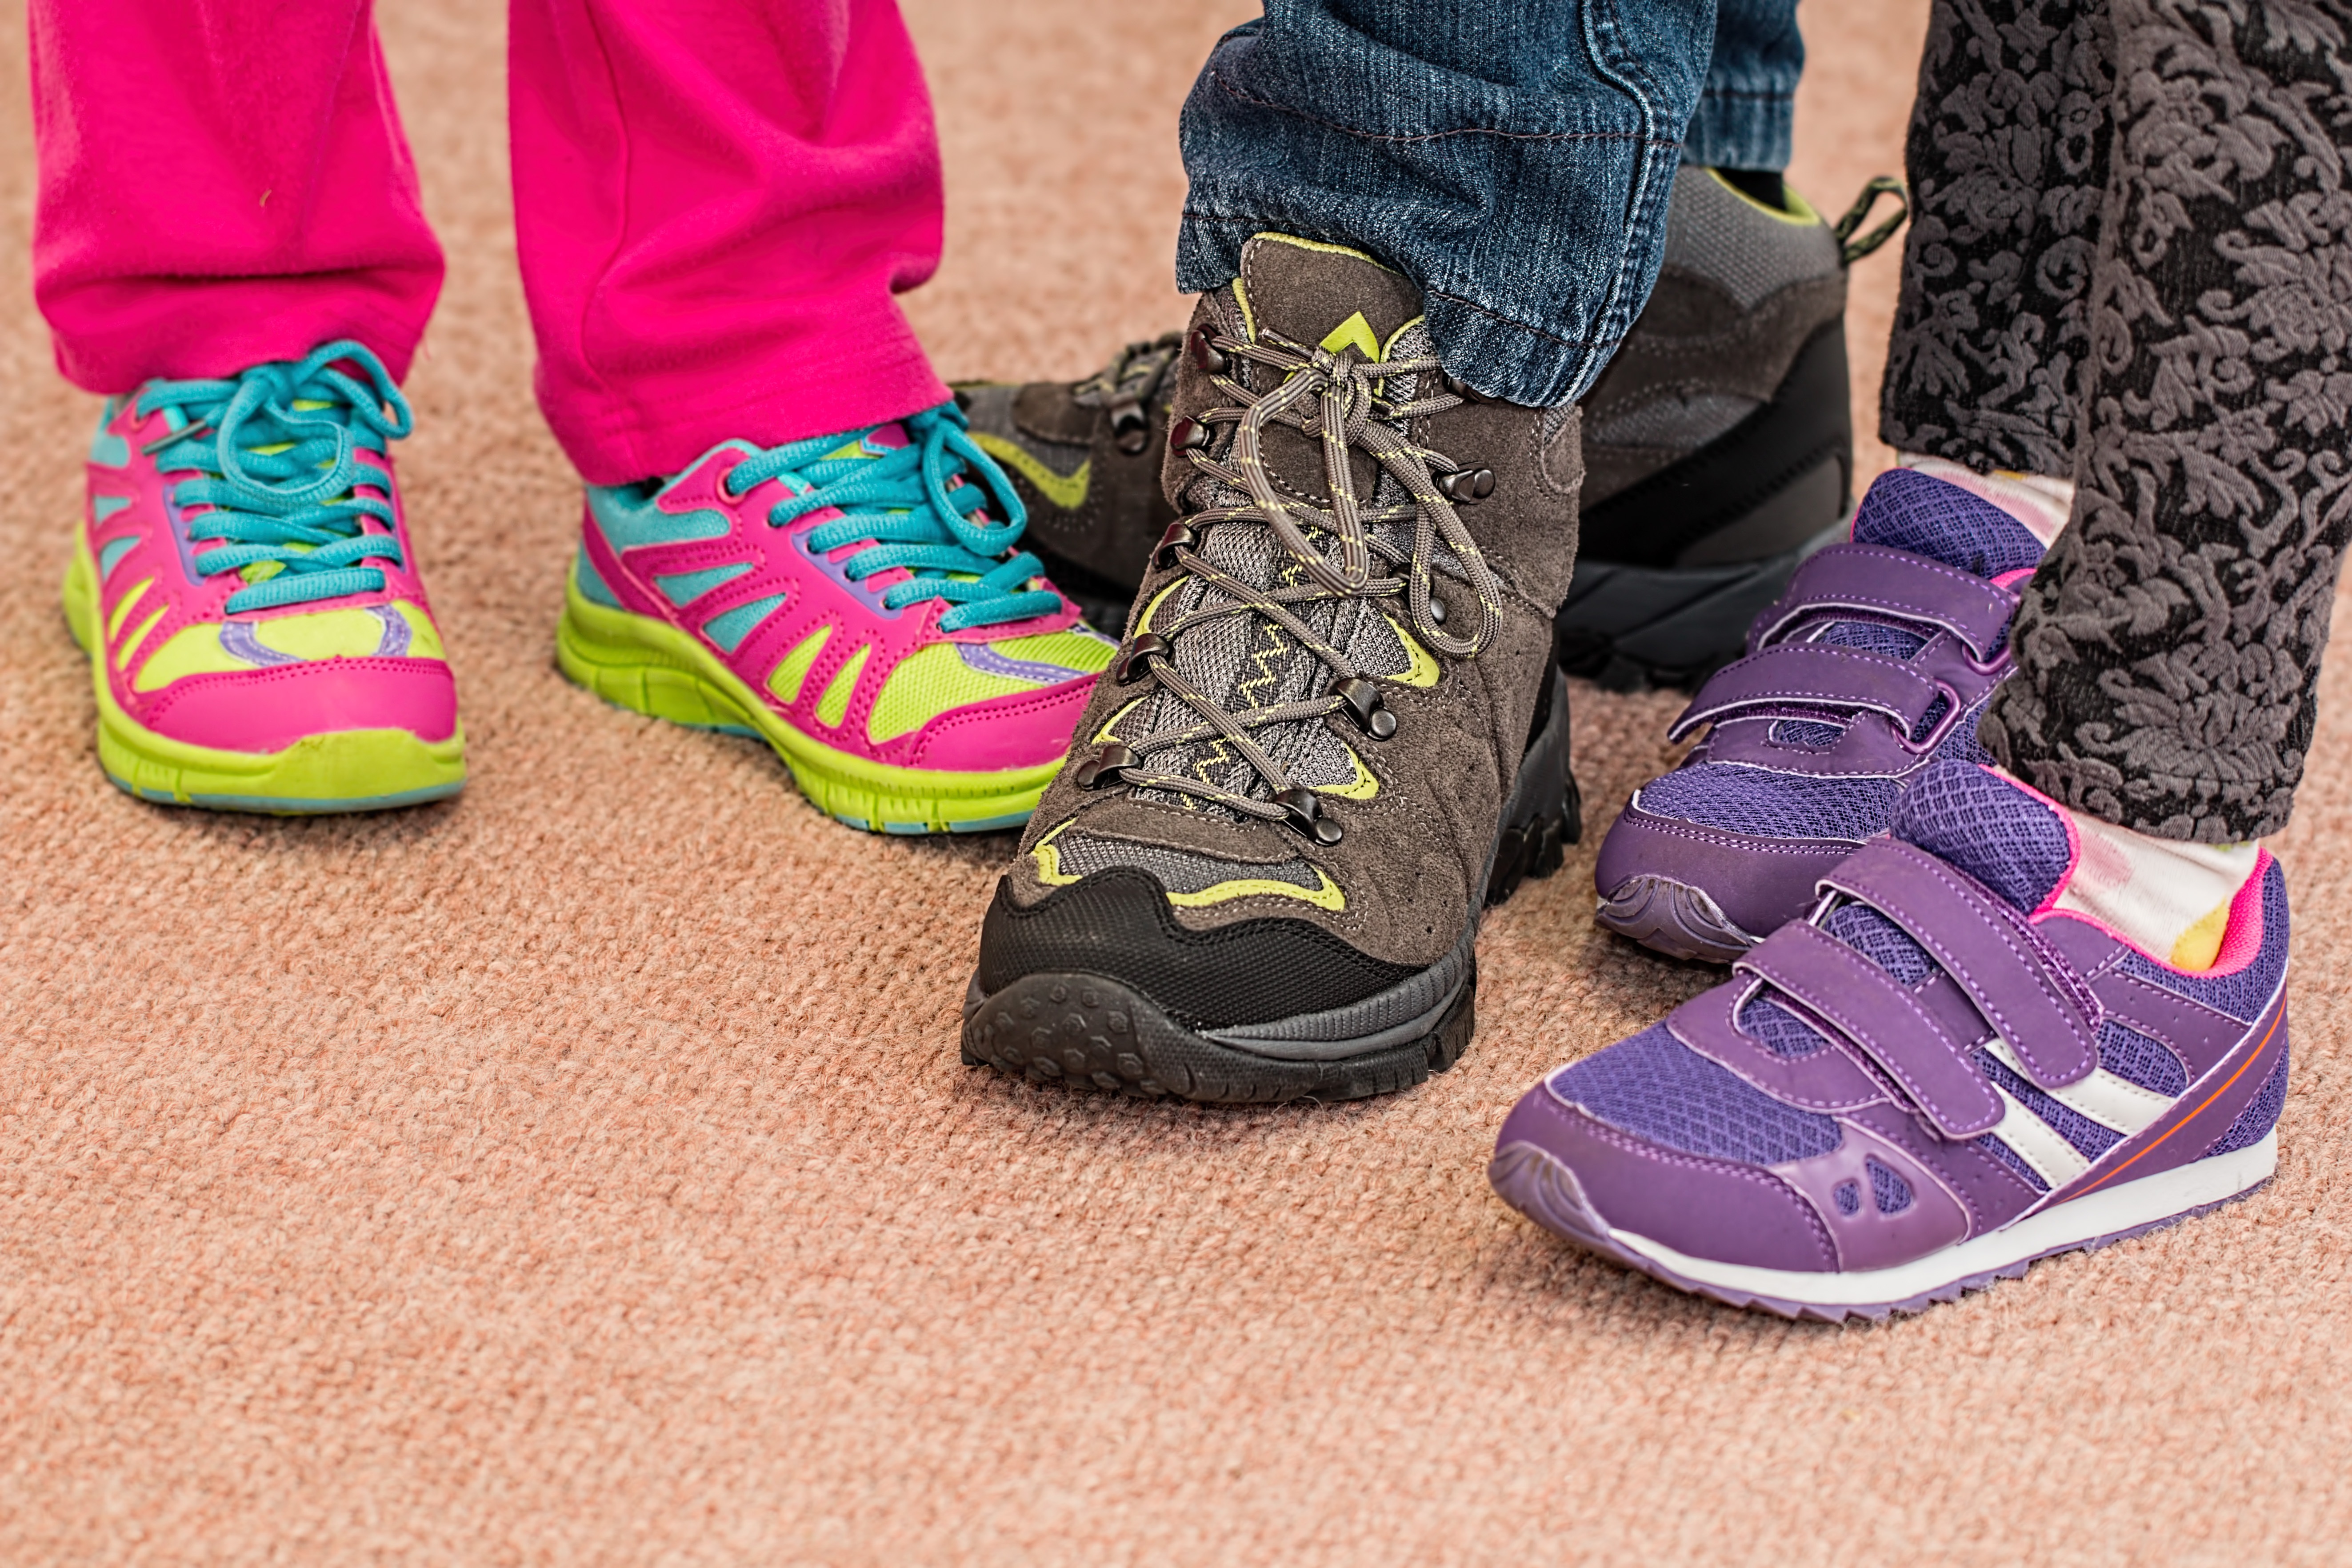
walking, shoe, hiking, play, feet, leg, spring, color, foot, child, fashion, blue, pink, product, shoes, legs, sneakers, footwear, trainers, trendy, children's shoes, outdoor shoe, kid's shoes